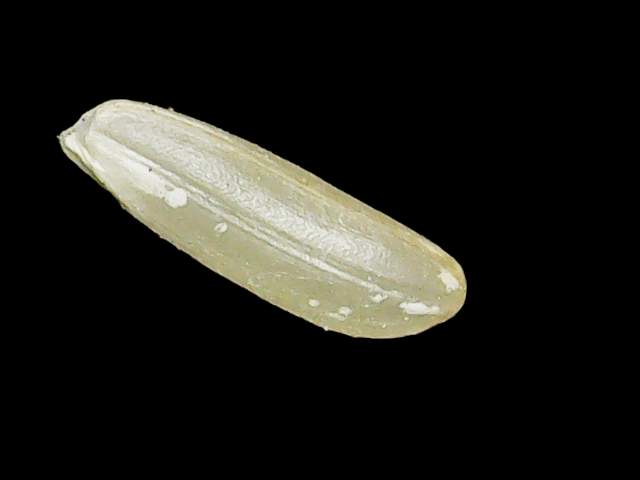
Rice variety: Binadhan17